E. B. Ficklen House

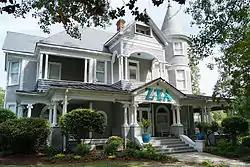
E. B. Ficklen House, September 2014

E. B. Ficklen House, also known as Buckingham, is a historic home located at Greenville, Pitt County, North Carolina. It was built in 1902, and is a two-story, Queen Anne style frame dwelling with an exaggerated hip roof. It features a circular corner tower capped by a conical roof, projecting gable, and complicated porch configuration including a first floor wraparound porch with three Ionic order columns.